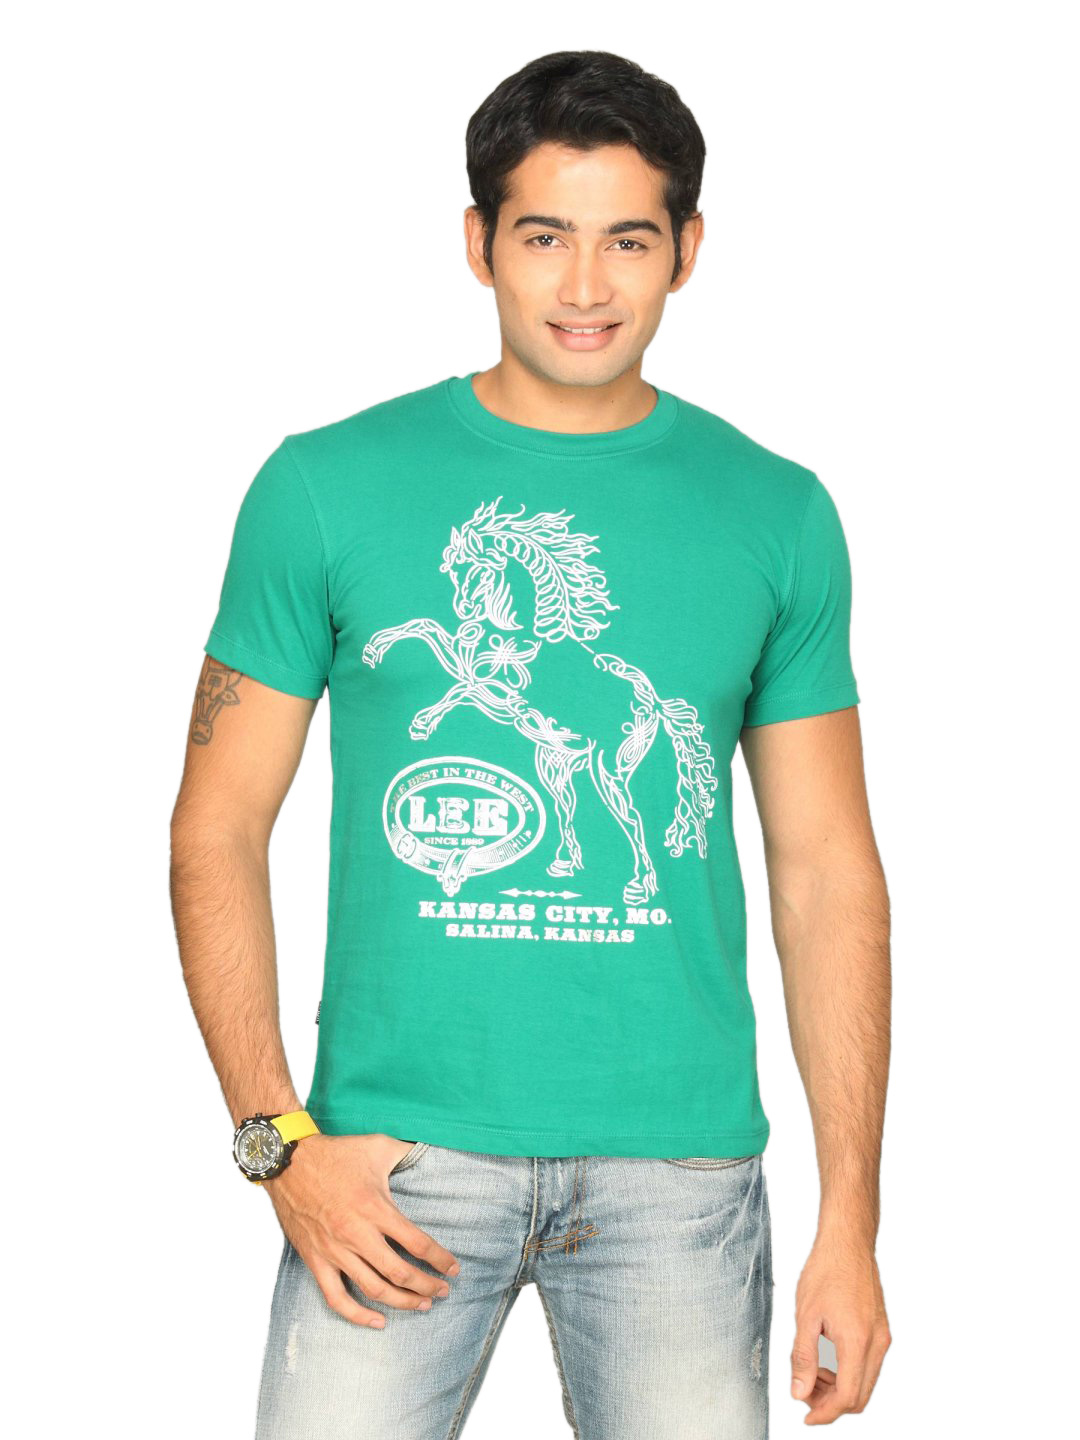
Lee Men's Stallion Blue Green T-shirt
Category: Apparel / Topwear / Tshirts
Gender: Men
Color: Blue
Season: Summer 2011
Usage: Casual